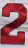
Number: 2